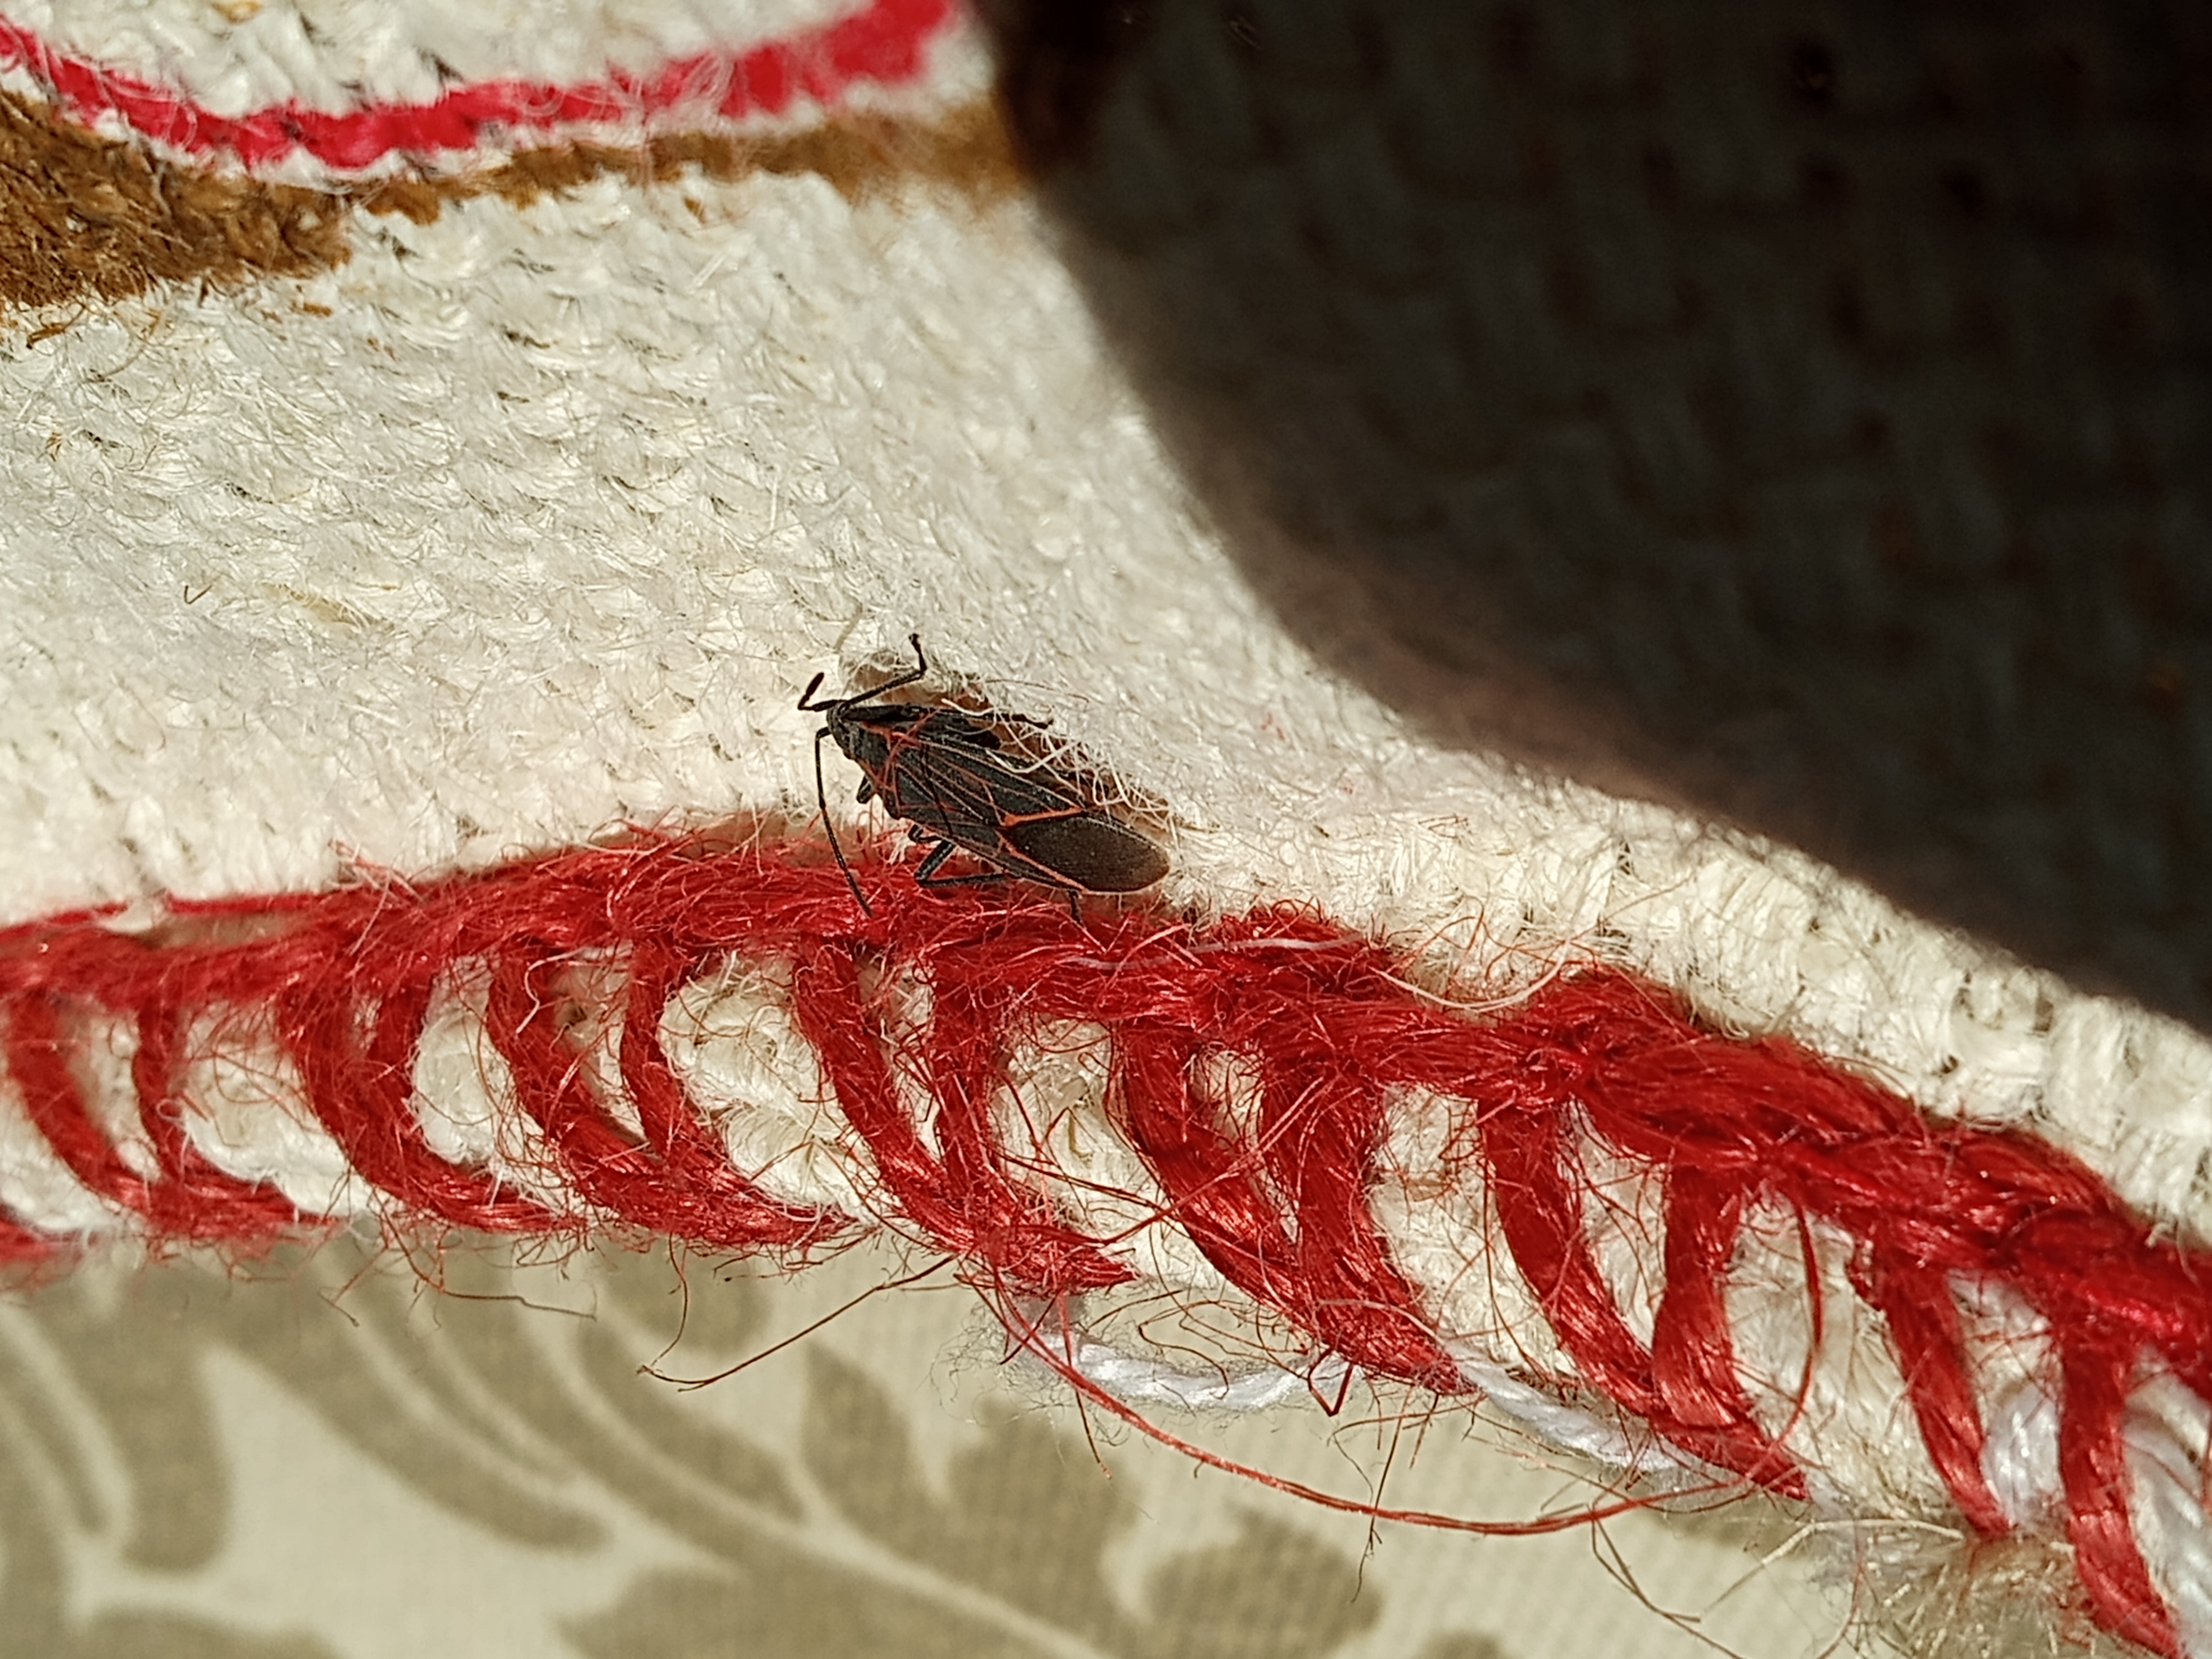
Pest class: occasional_pest